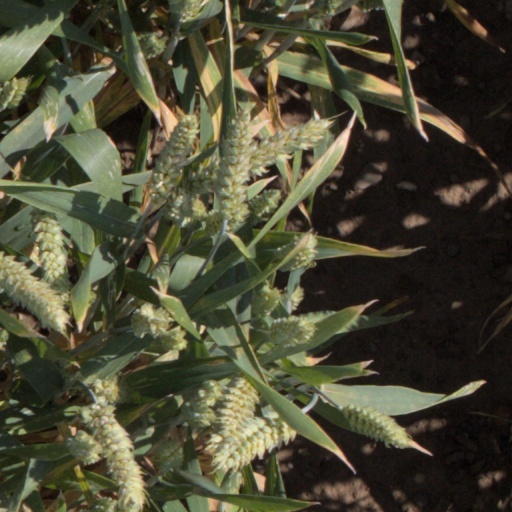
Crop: wheat